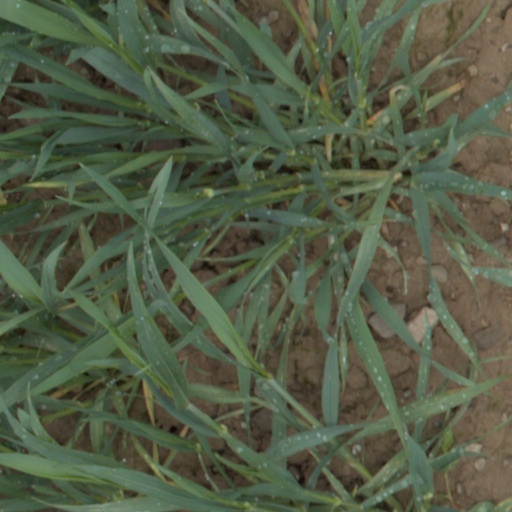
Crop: wheat